Pokémon HeartGold and SoulSilver

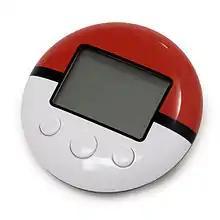
Pokéwalker

In "HeartGold" and "SoulSilver", the Pokémon in the first slot of the player's party can follow them in the overworld, echoing a mechanic in "Pokémon Yellow" where Pikachu follows the player. This mechanic was also used in a limited fashion in "Pokémon Diamond", "Pearl", and "Platinum" when the player is in Amity Park with a "cute" Pokémon. The player may talk to the Pokémon to see or check on how that Pokémon is feeling, and occasionally it may pick up items. Additionally, a pedometer was bundled with each copy of the games called a "Pokéwalker", which allows players to transfer Pokémon from the game into the device and walk around with them, earning "watts" in the process, which can be exchanged for in-game rewards.